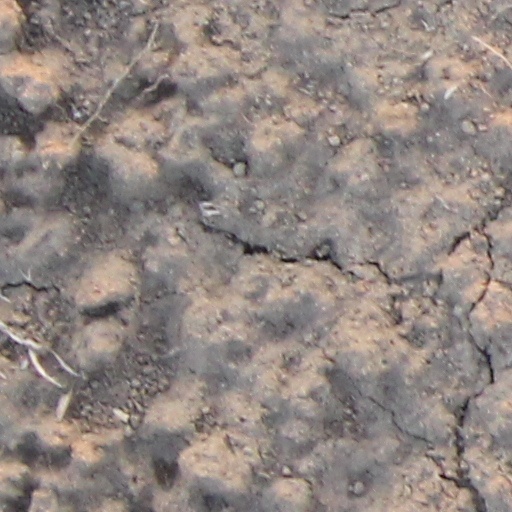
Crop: wheat